Khlong Thanon subdistrict

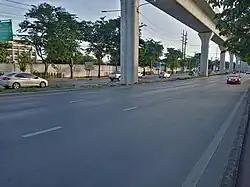
Phahonyothin rd (Highway 1) in the area of Khlong Thanon (mid-2020)

Khlong Thanon is a "khwaeng" (subdistrict) of Sai Mai District, in Bangkok, Thailand. In 2020, it had a total population of 85,149 people.